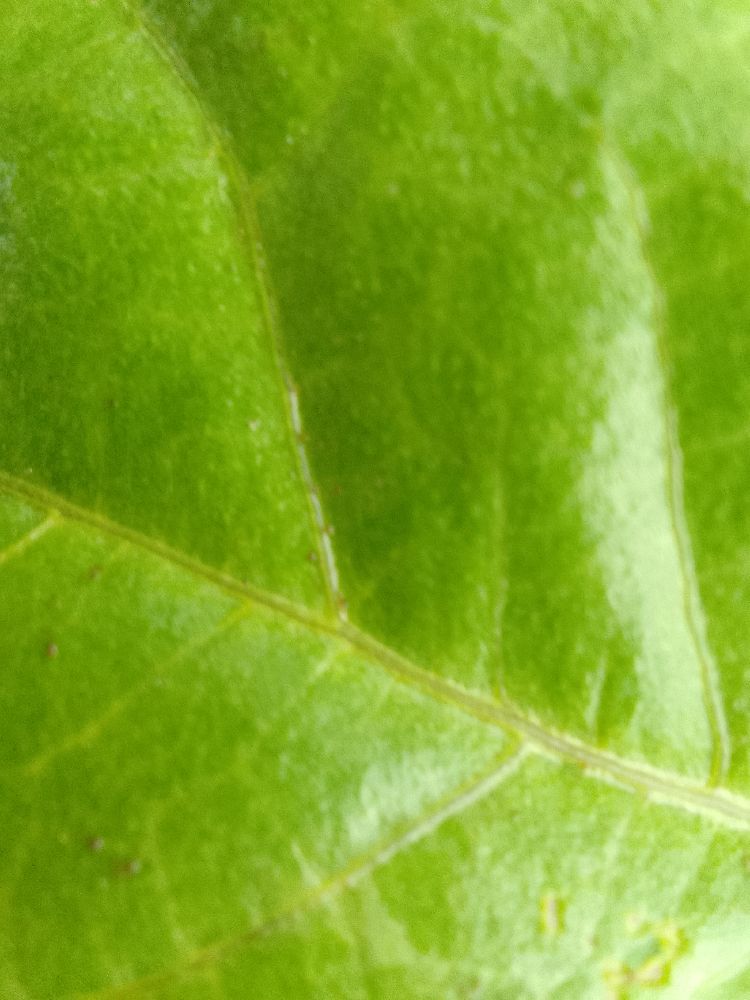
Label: healthy